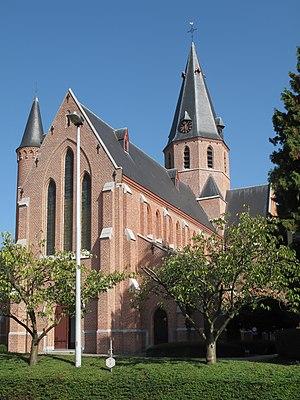
Cette page regroupe l'ensemble des monuments classés de la ville belge de Waasmunster.